Australian Overland Telegraph Line

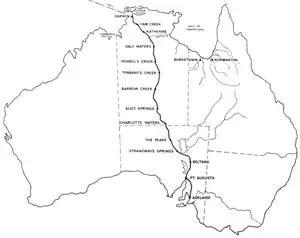
Water sources known to Aboriginal people largely determined the route of the Overland Telegraph Line through the dry interior of Australia and, two decades later, the Central Australia Railway

The Australian Overland Telegraph Line was an electrical telegraph system for sending messages the between Darwin, in what is now the Northern Territory of Australia, and Adelaide, the capital of South Australia. Completed in 1872 (with a line to Western Australia added in 1877), it allowed fast communication between Australia and the rest of the world. When it was linked to the Java-to-Darwin submarine telegraph cable several months later, the communication time with Europe dropped from months to hours; Australia was no longer so isolated from the rest of the world. The line was one of the great engineering feats of 19th-century Australia and probably the most significant milestone in the history of telegraphy in Australia.